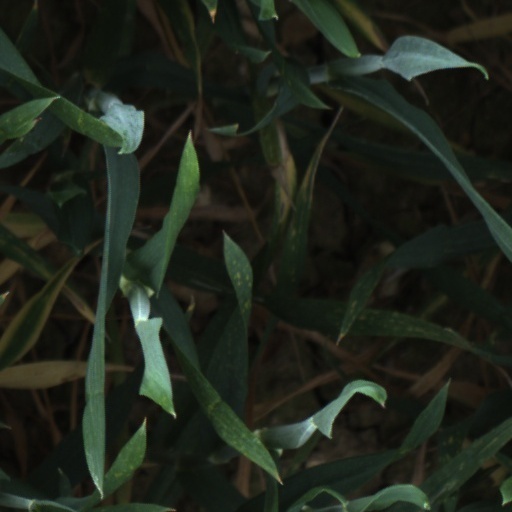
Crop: wheat